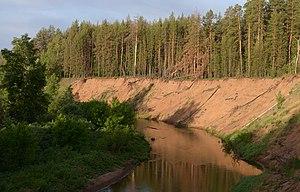
Le Parc national de la Forêt de Bouzoulouk, est un parc national situé dans la partie européenne de la Russie. Il englobe les Forêts de Pins de Bouzoulouk, qui sont les plus grands boisements isolés de hauts pins du monde. Il est entouré par des steppes de la Plaine d'Europe orientale à l'est de la Volga et à l'ouest jusqu'au sud de l'Oural. Cela en fait un habitat important pour l'étude scientifique, et c'est le site de la plus ancienne zone forestière gérée en Russie. Il se trouve à environ 70 km à l'est de la ville de Samara, et à 15 km au nord de la ville de Bouzoulouk.